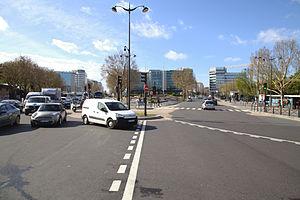
Vue depuis la porte d'Orléans de Paris en direction banlieue. À gauche l'avenue de la porte d'Orléans (prolongée par l'ancienne route nationale N20), à droite la rue la légion étrangère (prolongée à Montrouge par l'avenue Henri Ginoux)
La porte d'Orléans est l'une des 17 portes percées dans l'enceinte de Thiers au milieu du XIXᵉ siècle pour protéger Paris, en France.